Question: Please indicate a possible affordance area of the frisbee that can be used for catching
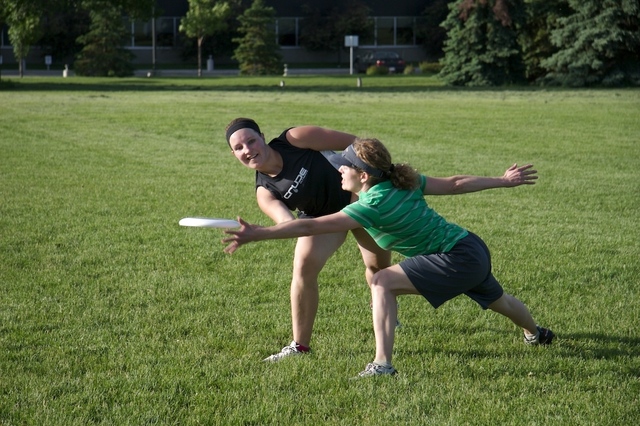
Answer: [177.5, 209, 248.5, 237]